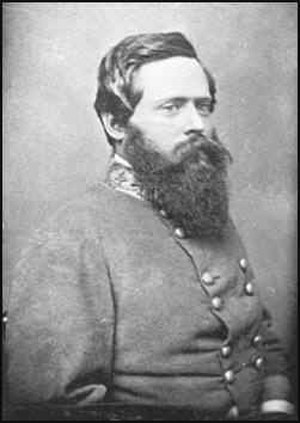
Slaget ved Trevilian Station / Slaget
Generalmajor Fitzhugh Lee
Slaget ved Trevilian Station blev udkæmpet den 11.-12. juni 1864 i generallønant Ulysses S. Grant's Overland kampagne mod den konfødererede general Robert E. Lee's Army of Northern Virginia. Unionskavaleri under generalmajor Philip Sheridan blev afholdt fra at nå sine mål af konfødereret kavaleri under generalmajorerne Wade Hampton og Fitzhugh Lee. Det var det største slag mellem rene kavalerienheder under krigen.